Michel-Ange–Auteuil station

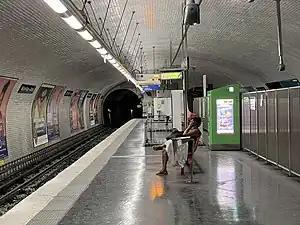
Line 10 platform at Michel-Ange–Auteuil

Michel-Ange–Auteuil is a station of the Paris Métro in the 16th arrondissement, serving as an interchange between line 9 and line 10 (westbound only). It is named after the nearby rue Michel-Ange, which was in turn named after Michelangelo (the nearby Michel-Ange—Molitor station was also named after him) as well as the nearby rue Auteuil, which was named after the former village of Auteuil (it used to be its main street). The Embassy of the Central African Republic is located nearby.